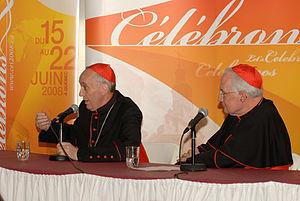
Le cardinal Bergoglio en conférence de presse à la suite de sa conférence au CEI 2008.